Fallow Hollow

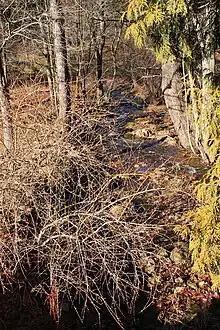
Fallow Hollow looking downstream

Fallow Hollow begins in a pond in Sugarloaf Township, near Ranch Road. It flows roughly south for less than half a mile before turning west. The stream then flows a slightly longer distance before turning northwest and beginning to flow parallel to Ripple Brook Road. A short distance downstream, it reaches its confluence with Coles Creek.